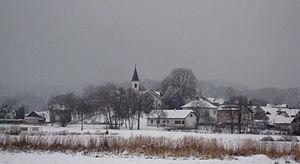
Kuzma est une commune du nord-est de la Slovénie située dans la région du Prekmurje à proximité de l'Autriche et de la Hongrie.